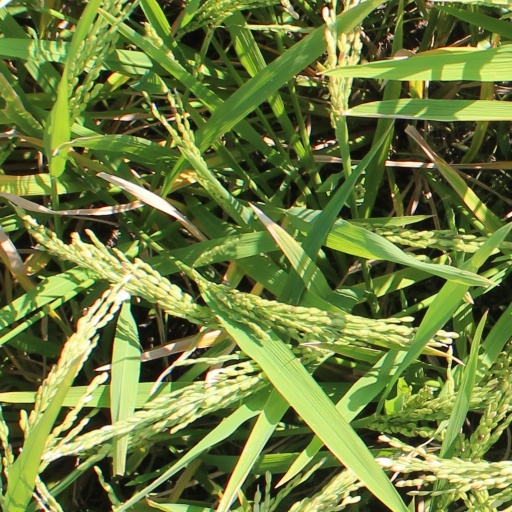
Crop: rice